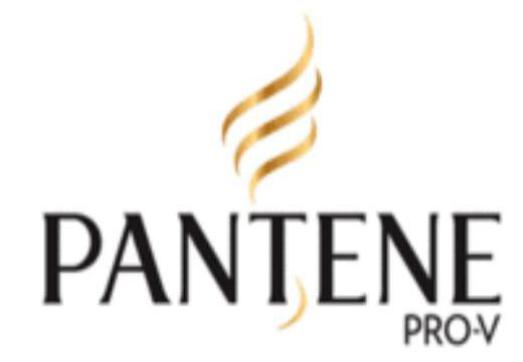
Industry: Necessities